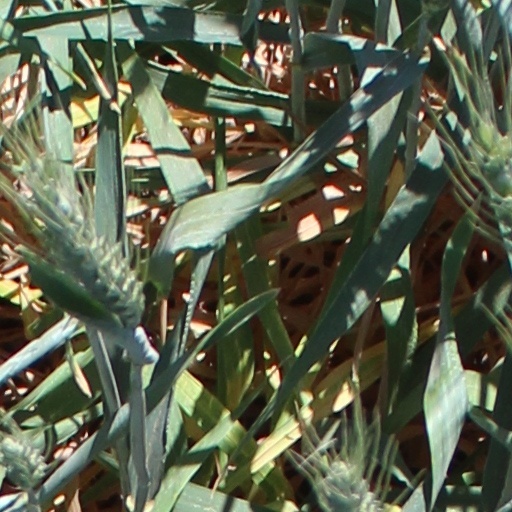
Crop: wheat